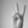
ASL letter: V